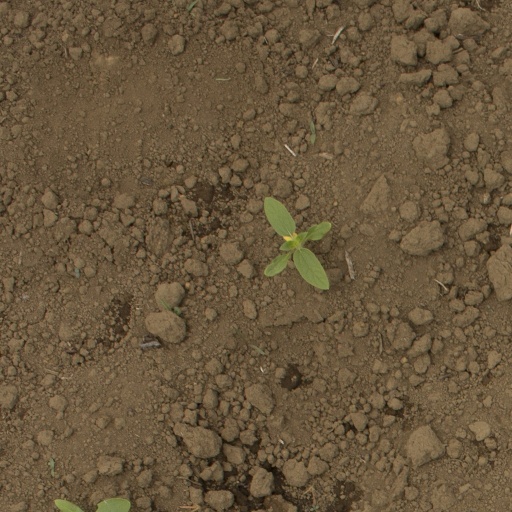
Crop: Jerusalem artichoke